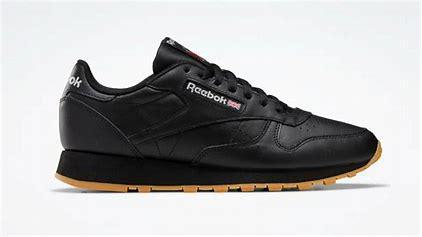
Brand: Reebok
Model: Cl Lthr